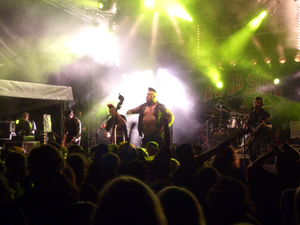
Mad Sin est un groupe de psychobilly et punk rock allemand, originaire de Berlin-Ouest, dans le quartier du Mur de Berlin. Formé en 1987, il est originellement composé de Koefte DeVille au chant et à la batterie, Stein « Dr. Solido » à la guitare et de Holly à la contrebasse.